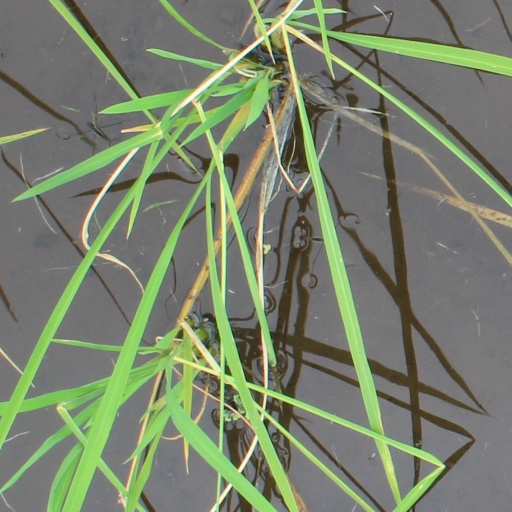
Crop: rice